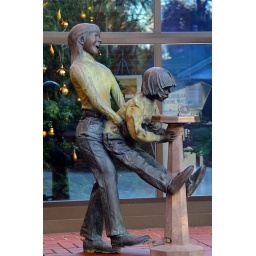
Christmas tree in the window